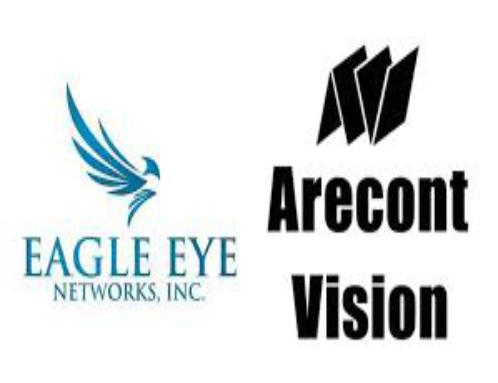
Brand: Arecont Vision
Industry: Electronic